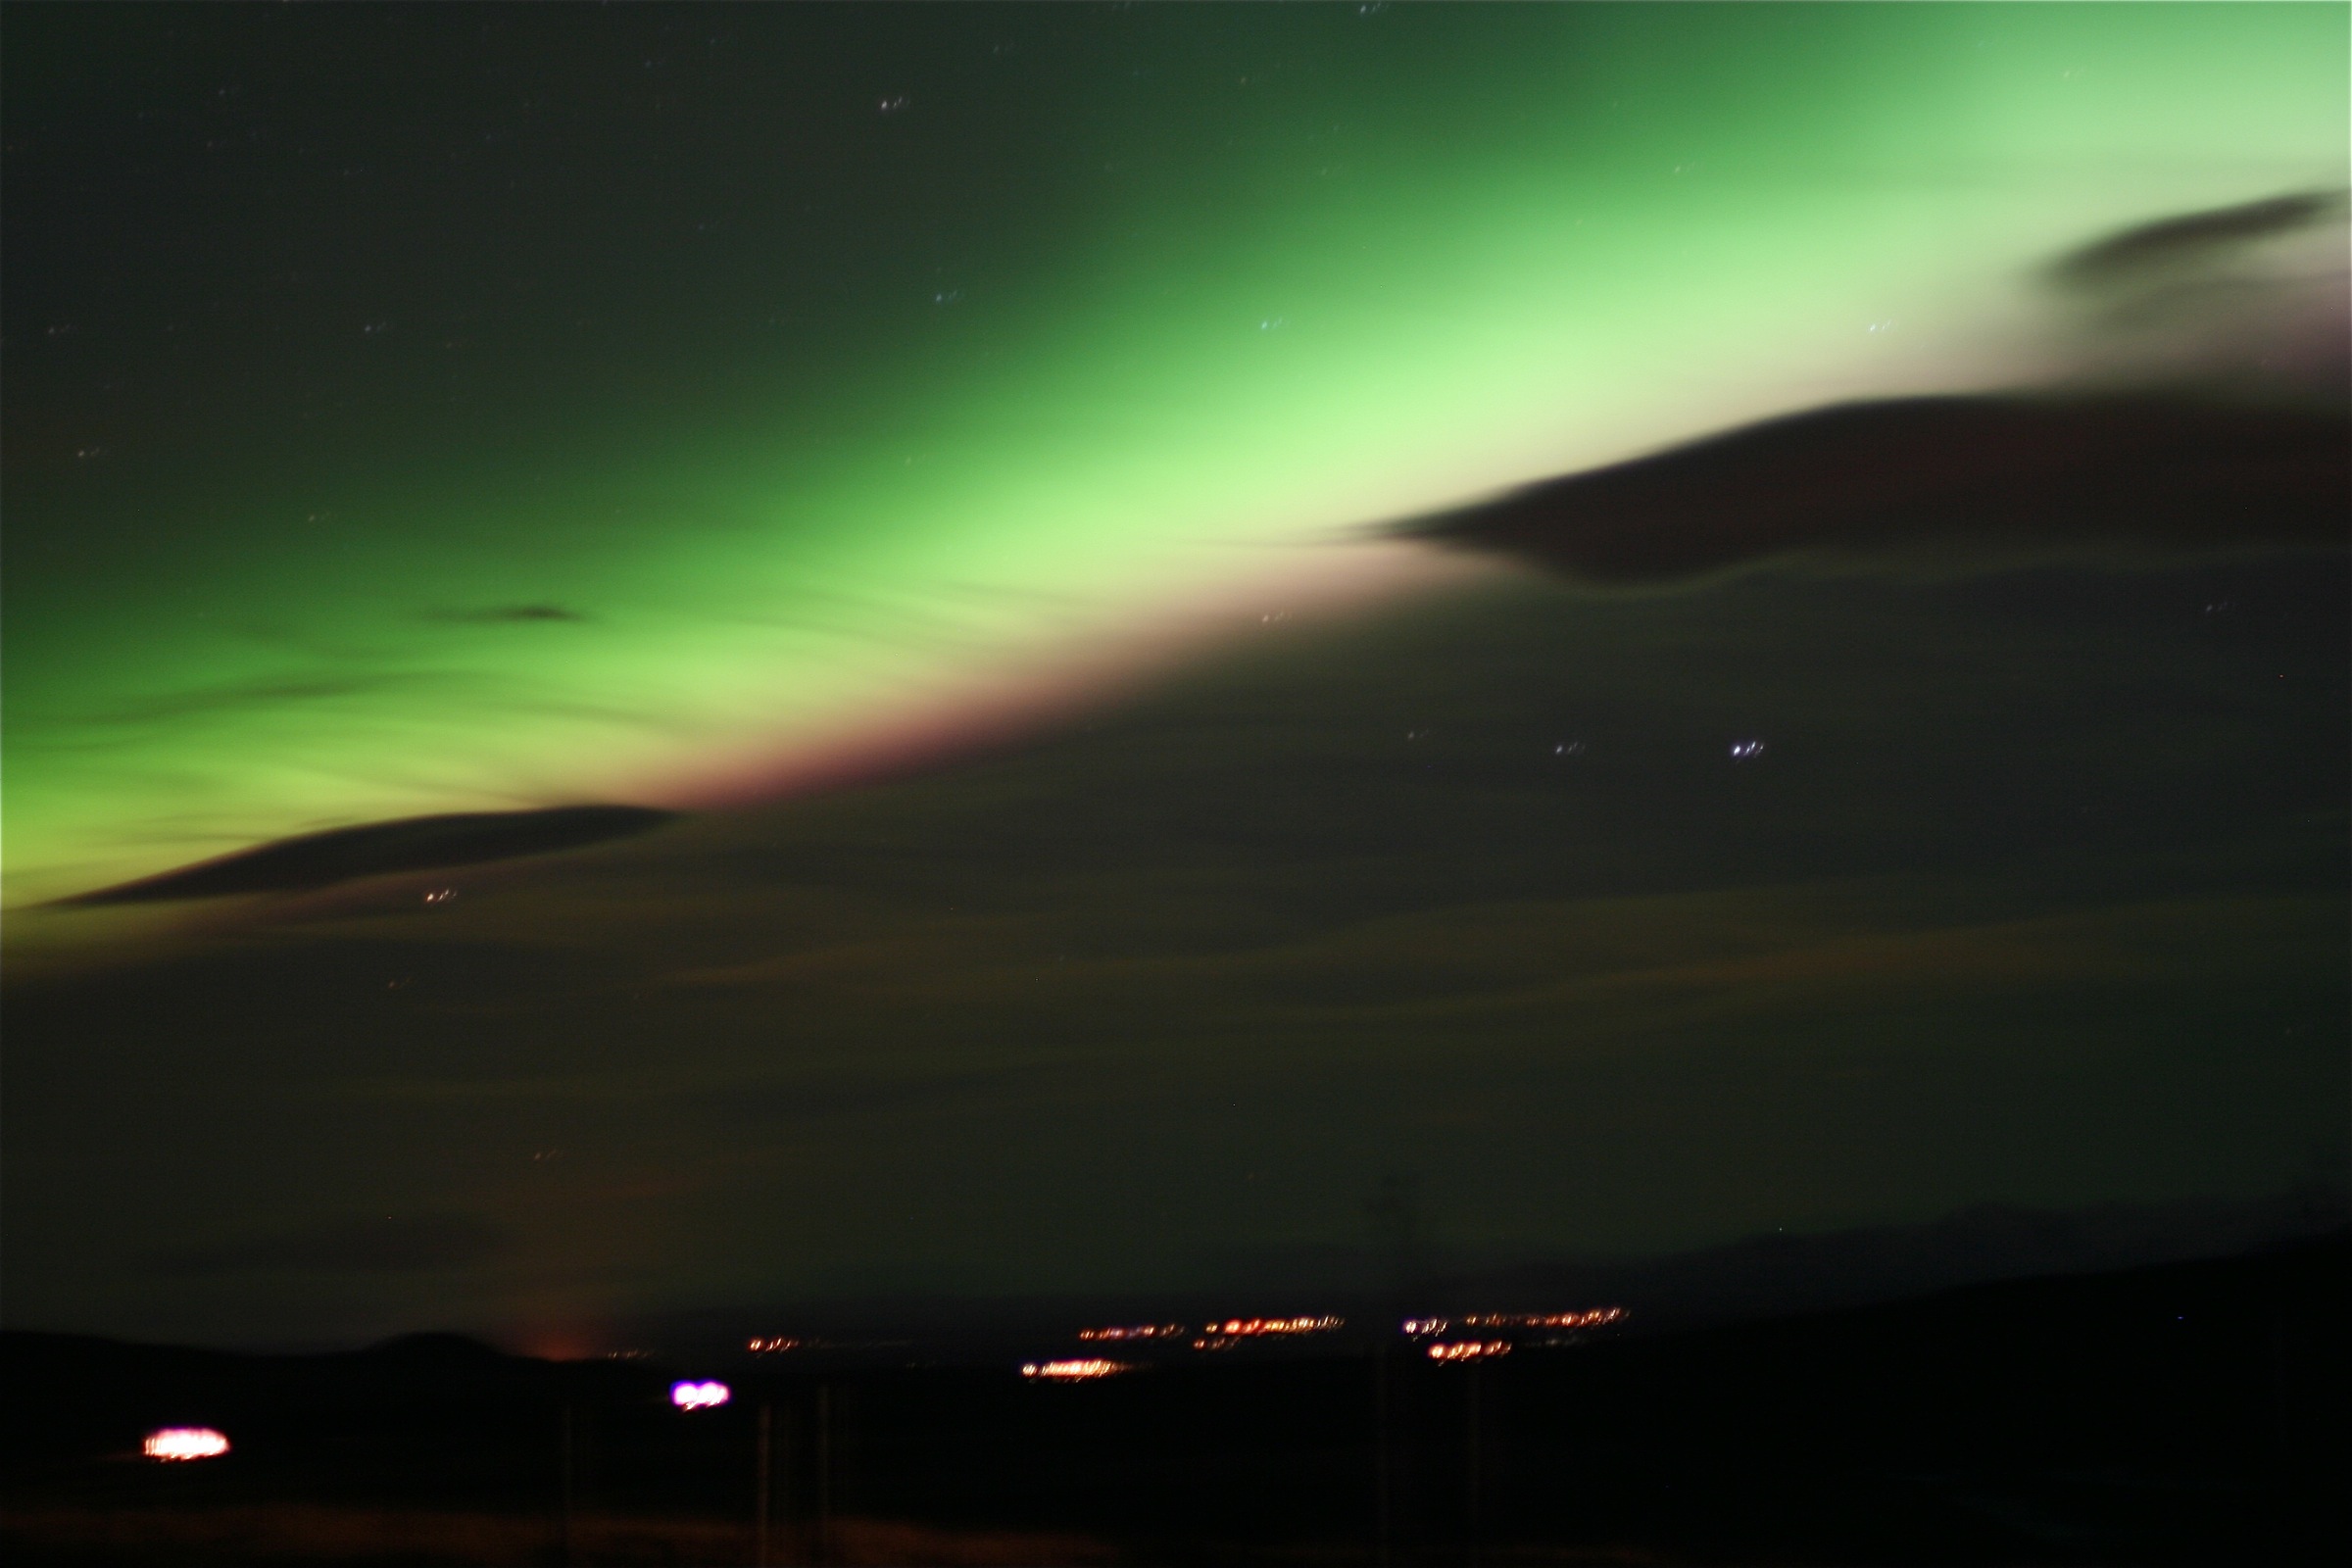
light, night, atmosphere, darkness, iceland, aurora, northernlights